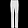
Label: Trouser